John III Sobieski

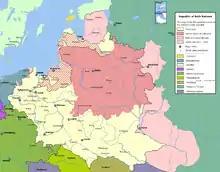
The Polish–Lithuanian Commonwealth in 1657

By 26 May 1656, he received the position of the "chorąży koronny" (Standard-bearer of the Crown). During the three-day-long battle of Warsaw of 1656, Sobieski commanded a 2,000-man strong regiment of Tatar cavalry. He took part in a number of engagements over the next two years, including the Siege of Toruń in 1658. In 1659, he was elected a deputy to the Sejm (Polish parliament), and was one of the Polish negotiators of the Treaty of Hadiach with the Cossacks. In 1660, he took part in the last offensive against the Swedes in Prussia, and was rewarded with the office of "starost" of Stryj. Soon afterward he took part in the war against the Russians, participating in the Battle of Slobodyshche and Battle of Lyubar, and later that year he again was one of the negotiators of a new treaty with the Cossacks (the Treaty of Cudnów).